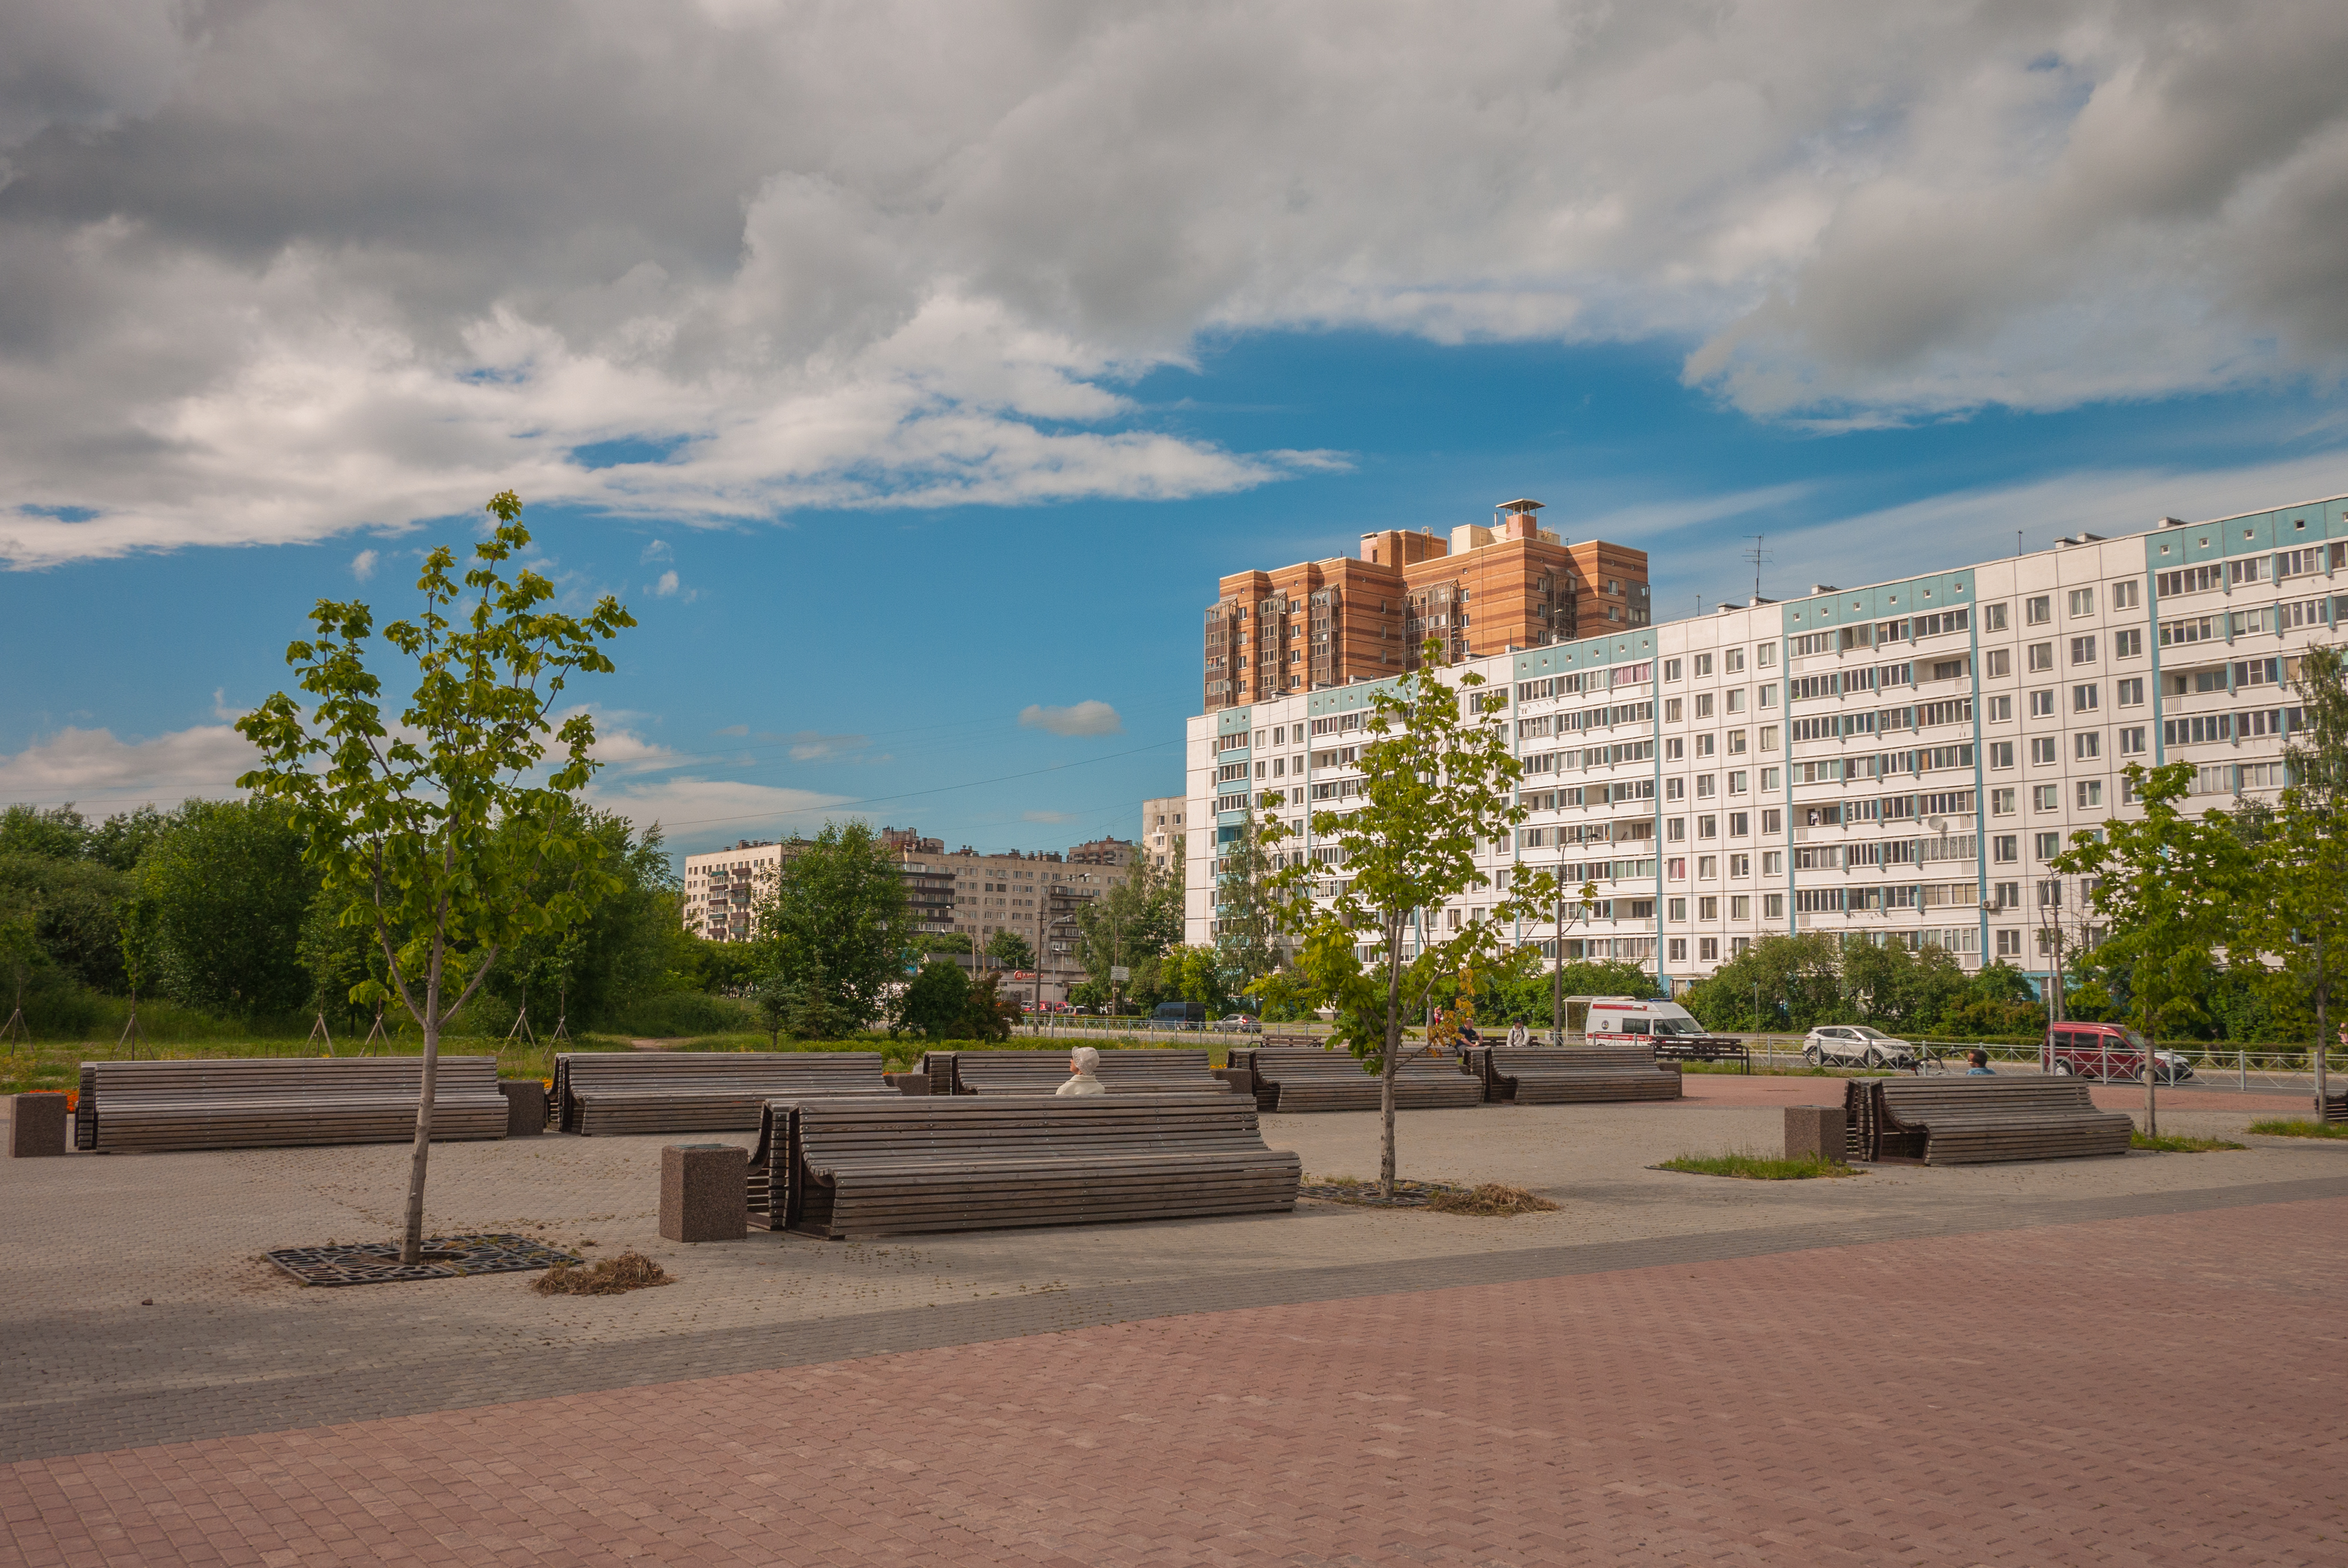
image, residential area, daytime, urban area, sky, city, metropolitan area, human settlement, public space, neighbourhood, town, architecture, cloud, downtown, building, tree, plaza, road, mixed use, street, condominium, tower block, urban design, town square, real estate, suburb, thoroughfare, park, skyline, landscape, road surface, apartment, skyscraper, tourism